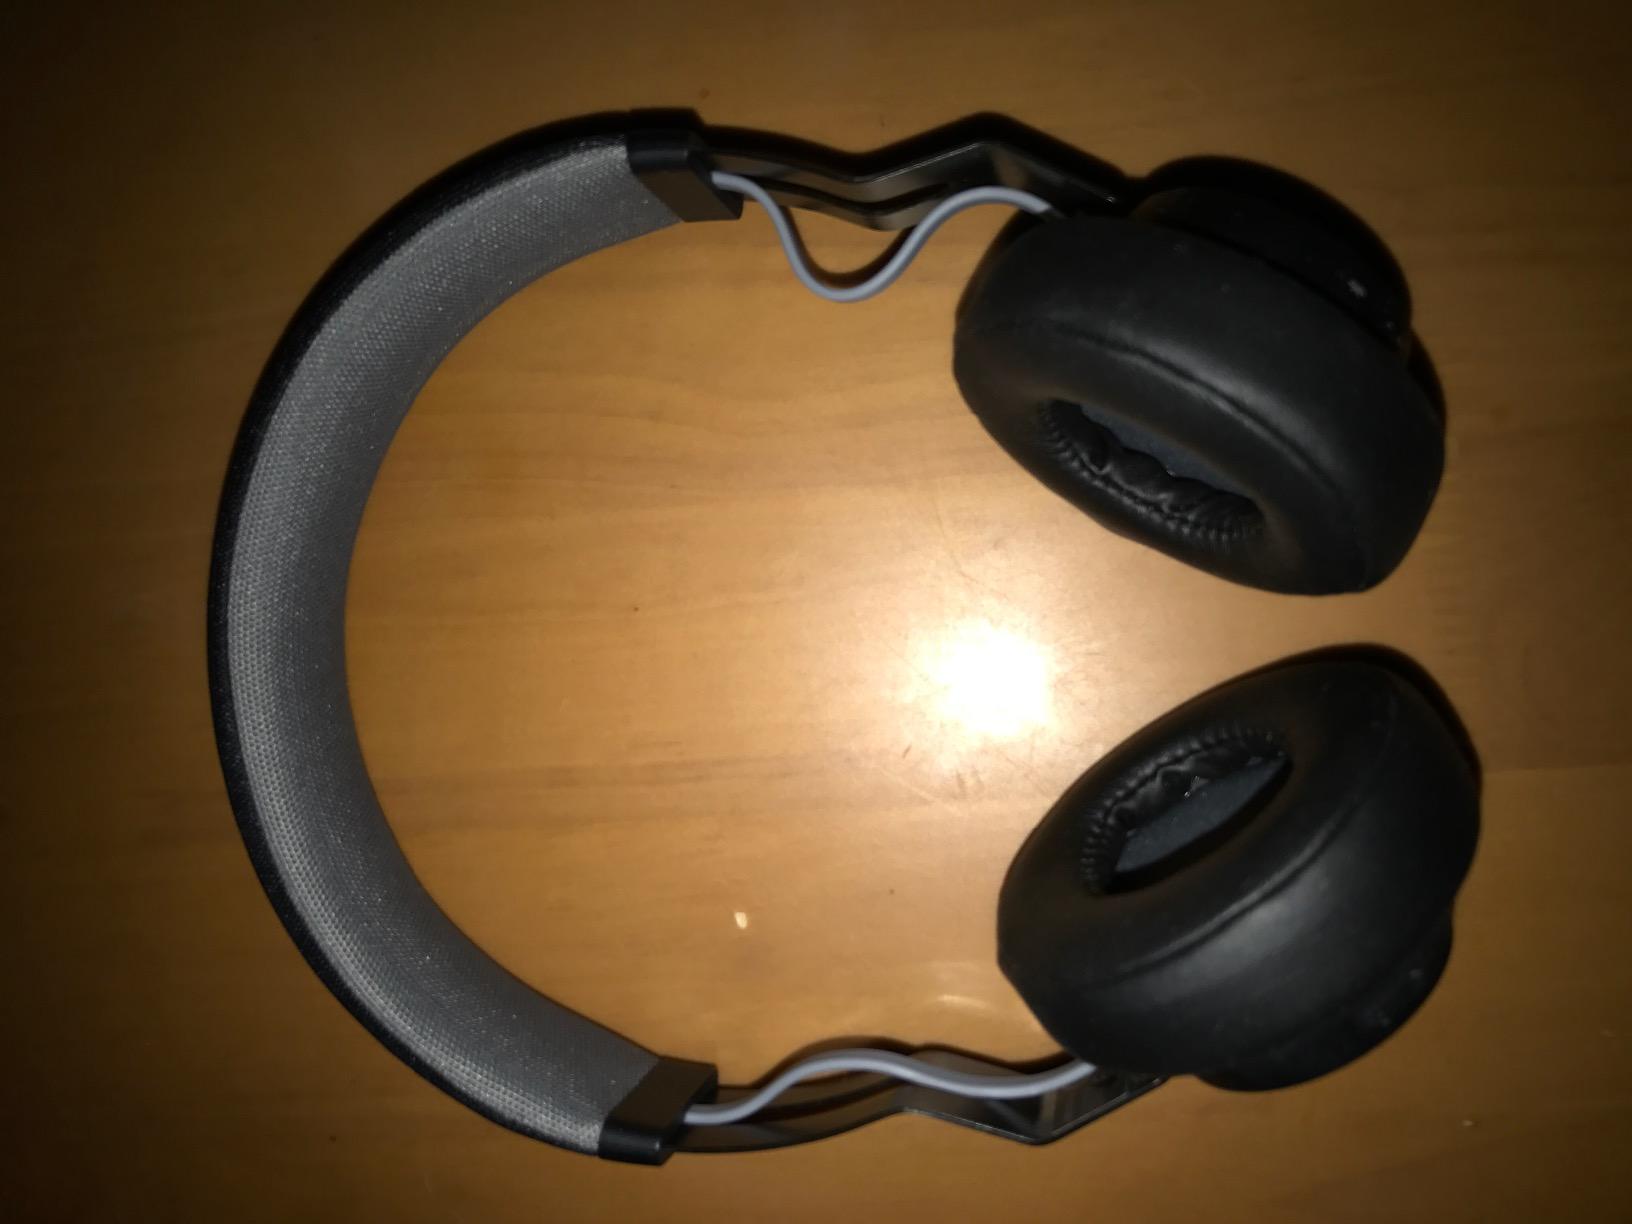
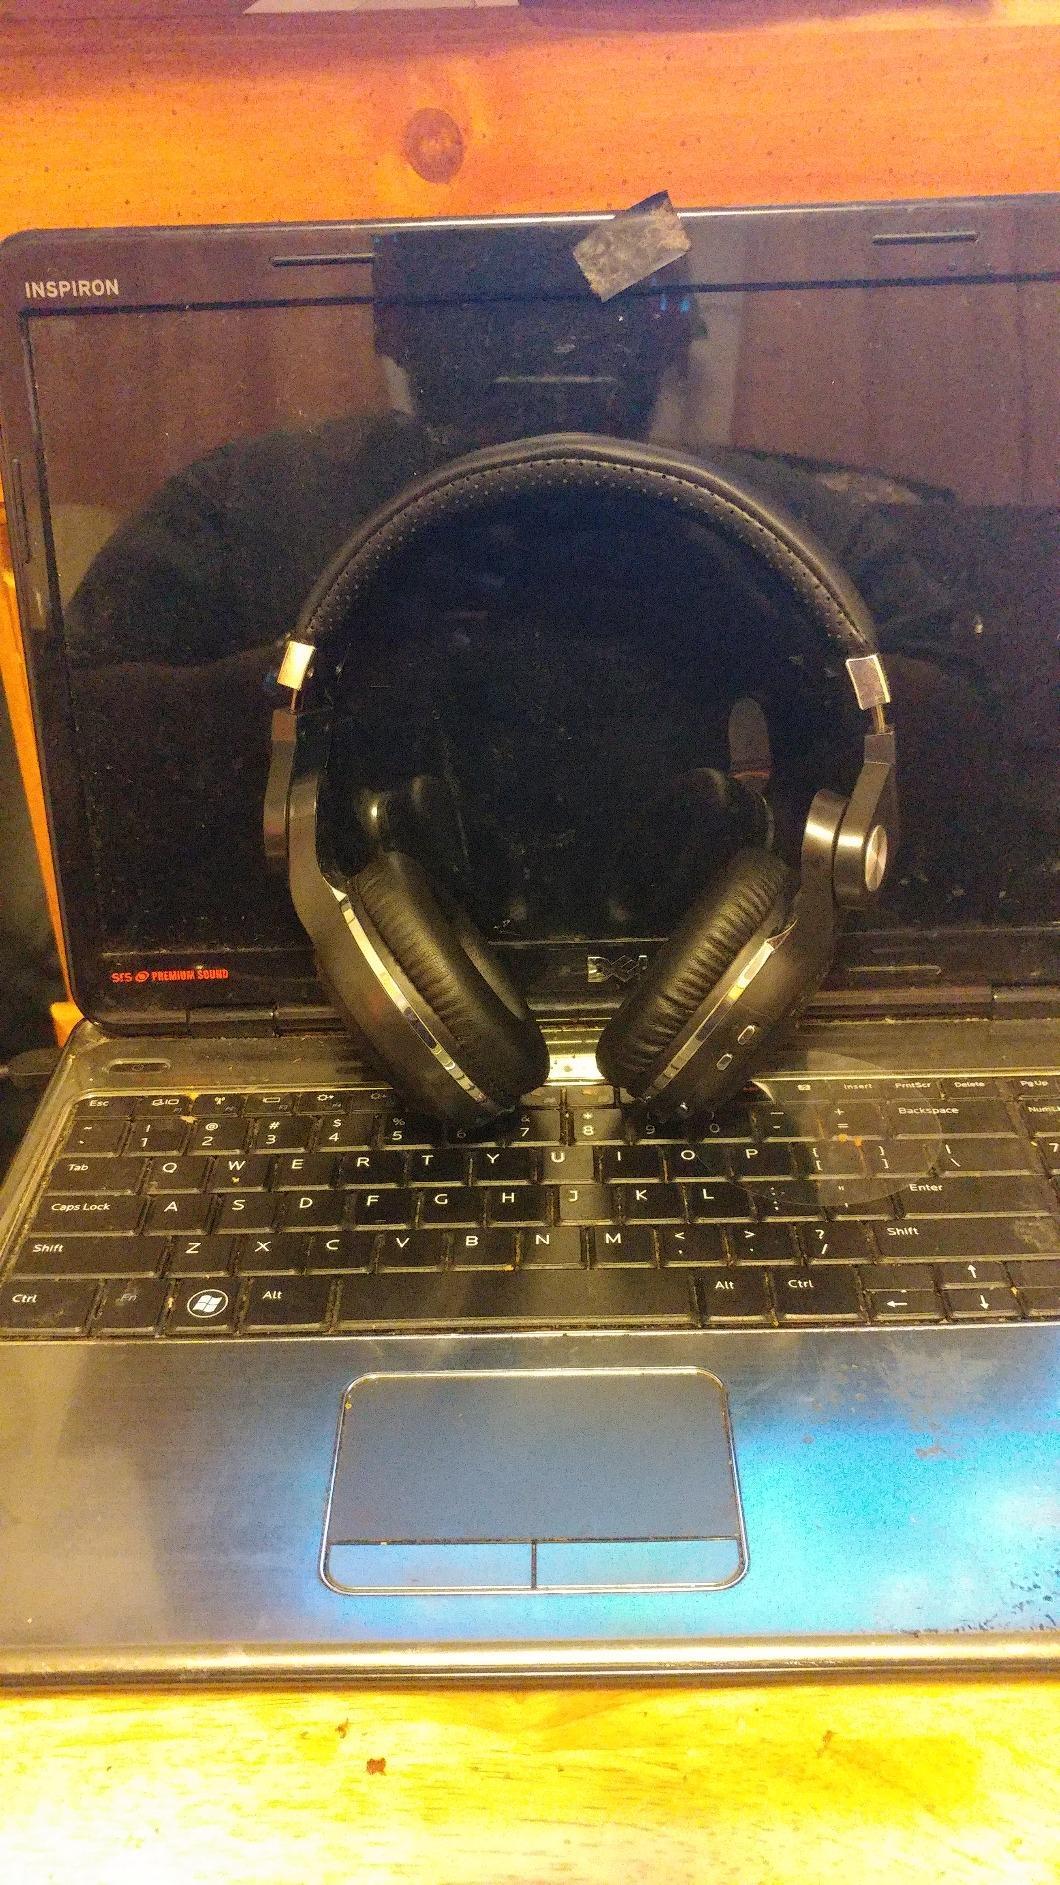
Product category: headphones
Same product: no